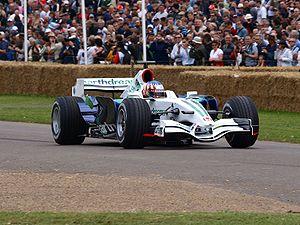
Alexander Wurz, né le 15 février 1974 à Waidhofen an der Thaya, en Autriche, est un pilote automobile autrichien. Wurz débute en championnat du monde de Formule 1 en 1997 au sein de l'écurie Benetton avant d'occuper le poste de pilote-essayeur et réserviste McLaren de 2001 à 2005, puis de terminer sa carrière en Formule 1 en 2007 chez Williams. Il compte trois troisièmes places comme meilleurs résultats.